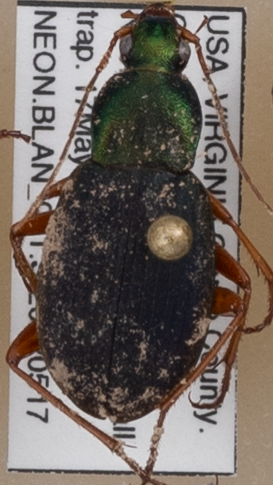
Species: Chlaenius aestivus
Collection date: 2022-05-17
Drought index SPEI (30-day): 0.858
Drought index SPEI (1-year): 0.142
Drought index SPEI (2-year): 0.32